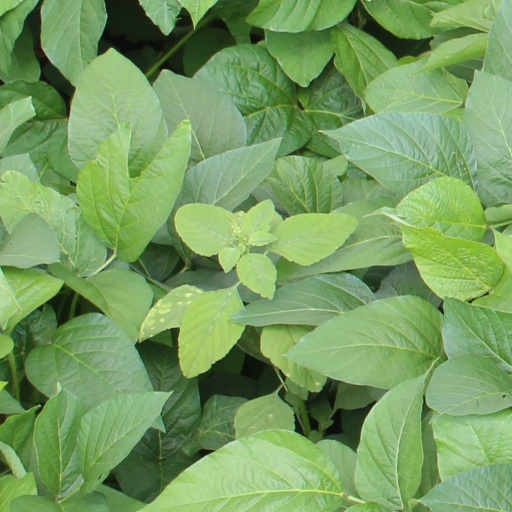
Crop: soybean